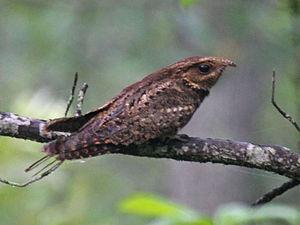
Cette liste des espèces d'oiseaux au Québec recense les taxons de ce groupe observés dans cette province du Canada. Elle provient de l'American Ornithologist Union en date du mois de janvier 2019. Elle comprend 470 espèces dont :
Cette liste des oiseaux au Canada provient de Bird Checklists of the World en date du mois de juillet 2018.